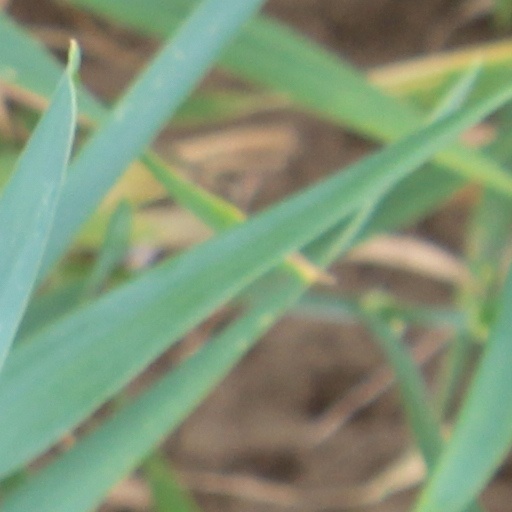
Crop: wheat